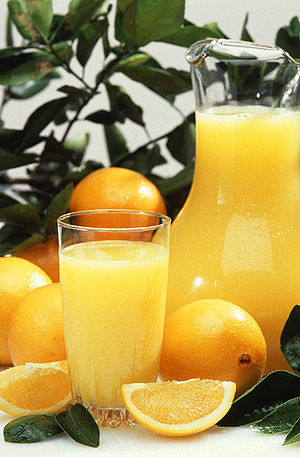
Appelsinjuice
Appelsinjuice
Appelsinjuice er den rene saft presset af appelsiner. Appelsinjuice drikkes over hele verden, og i mange husstande er den almindelig til morgenmaden. Den bedste kvalitet er friskpresset juice fra nyplukkede appelsiner.